Tu Hi Re

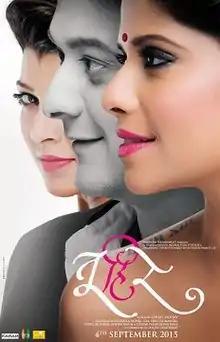
Theatrical Release Poster

Tu Hi Re is a 2015 romantic drama Marathi language film directed by Sanjay Jadhav and stars Swwapnil Joshi, Sai Tamhankar and Tejaswini Pandit in the leading roles. This is the third film by trio of Sanjay Jadhav, Swwapnil Joshi and Sai Tamhankar after Duniyadari and Pyaar Vali Love Story. It is an official remake of the 2006 Tamil film "Sillunu Oru Kaadhal" starring Jyothika, Suriya and Bhumika.